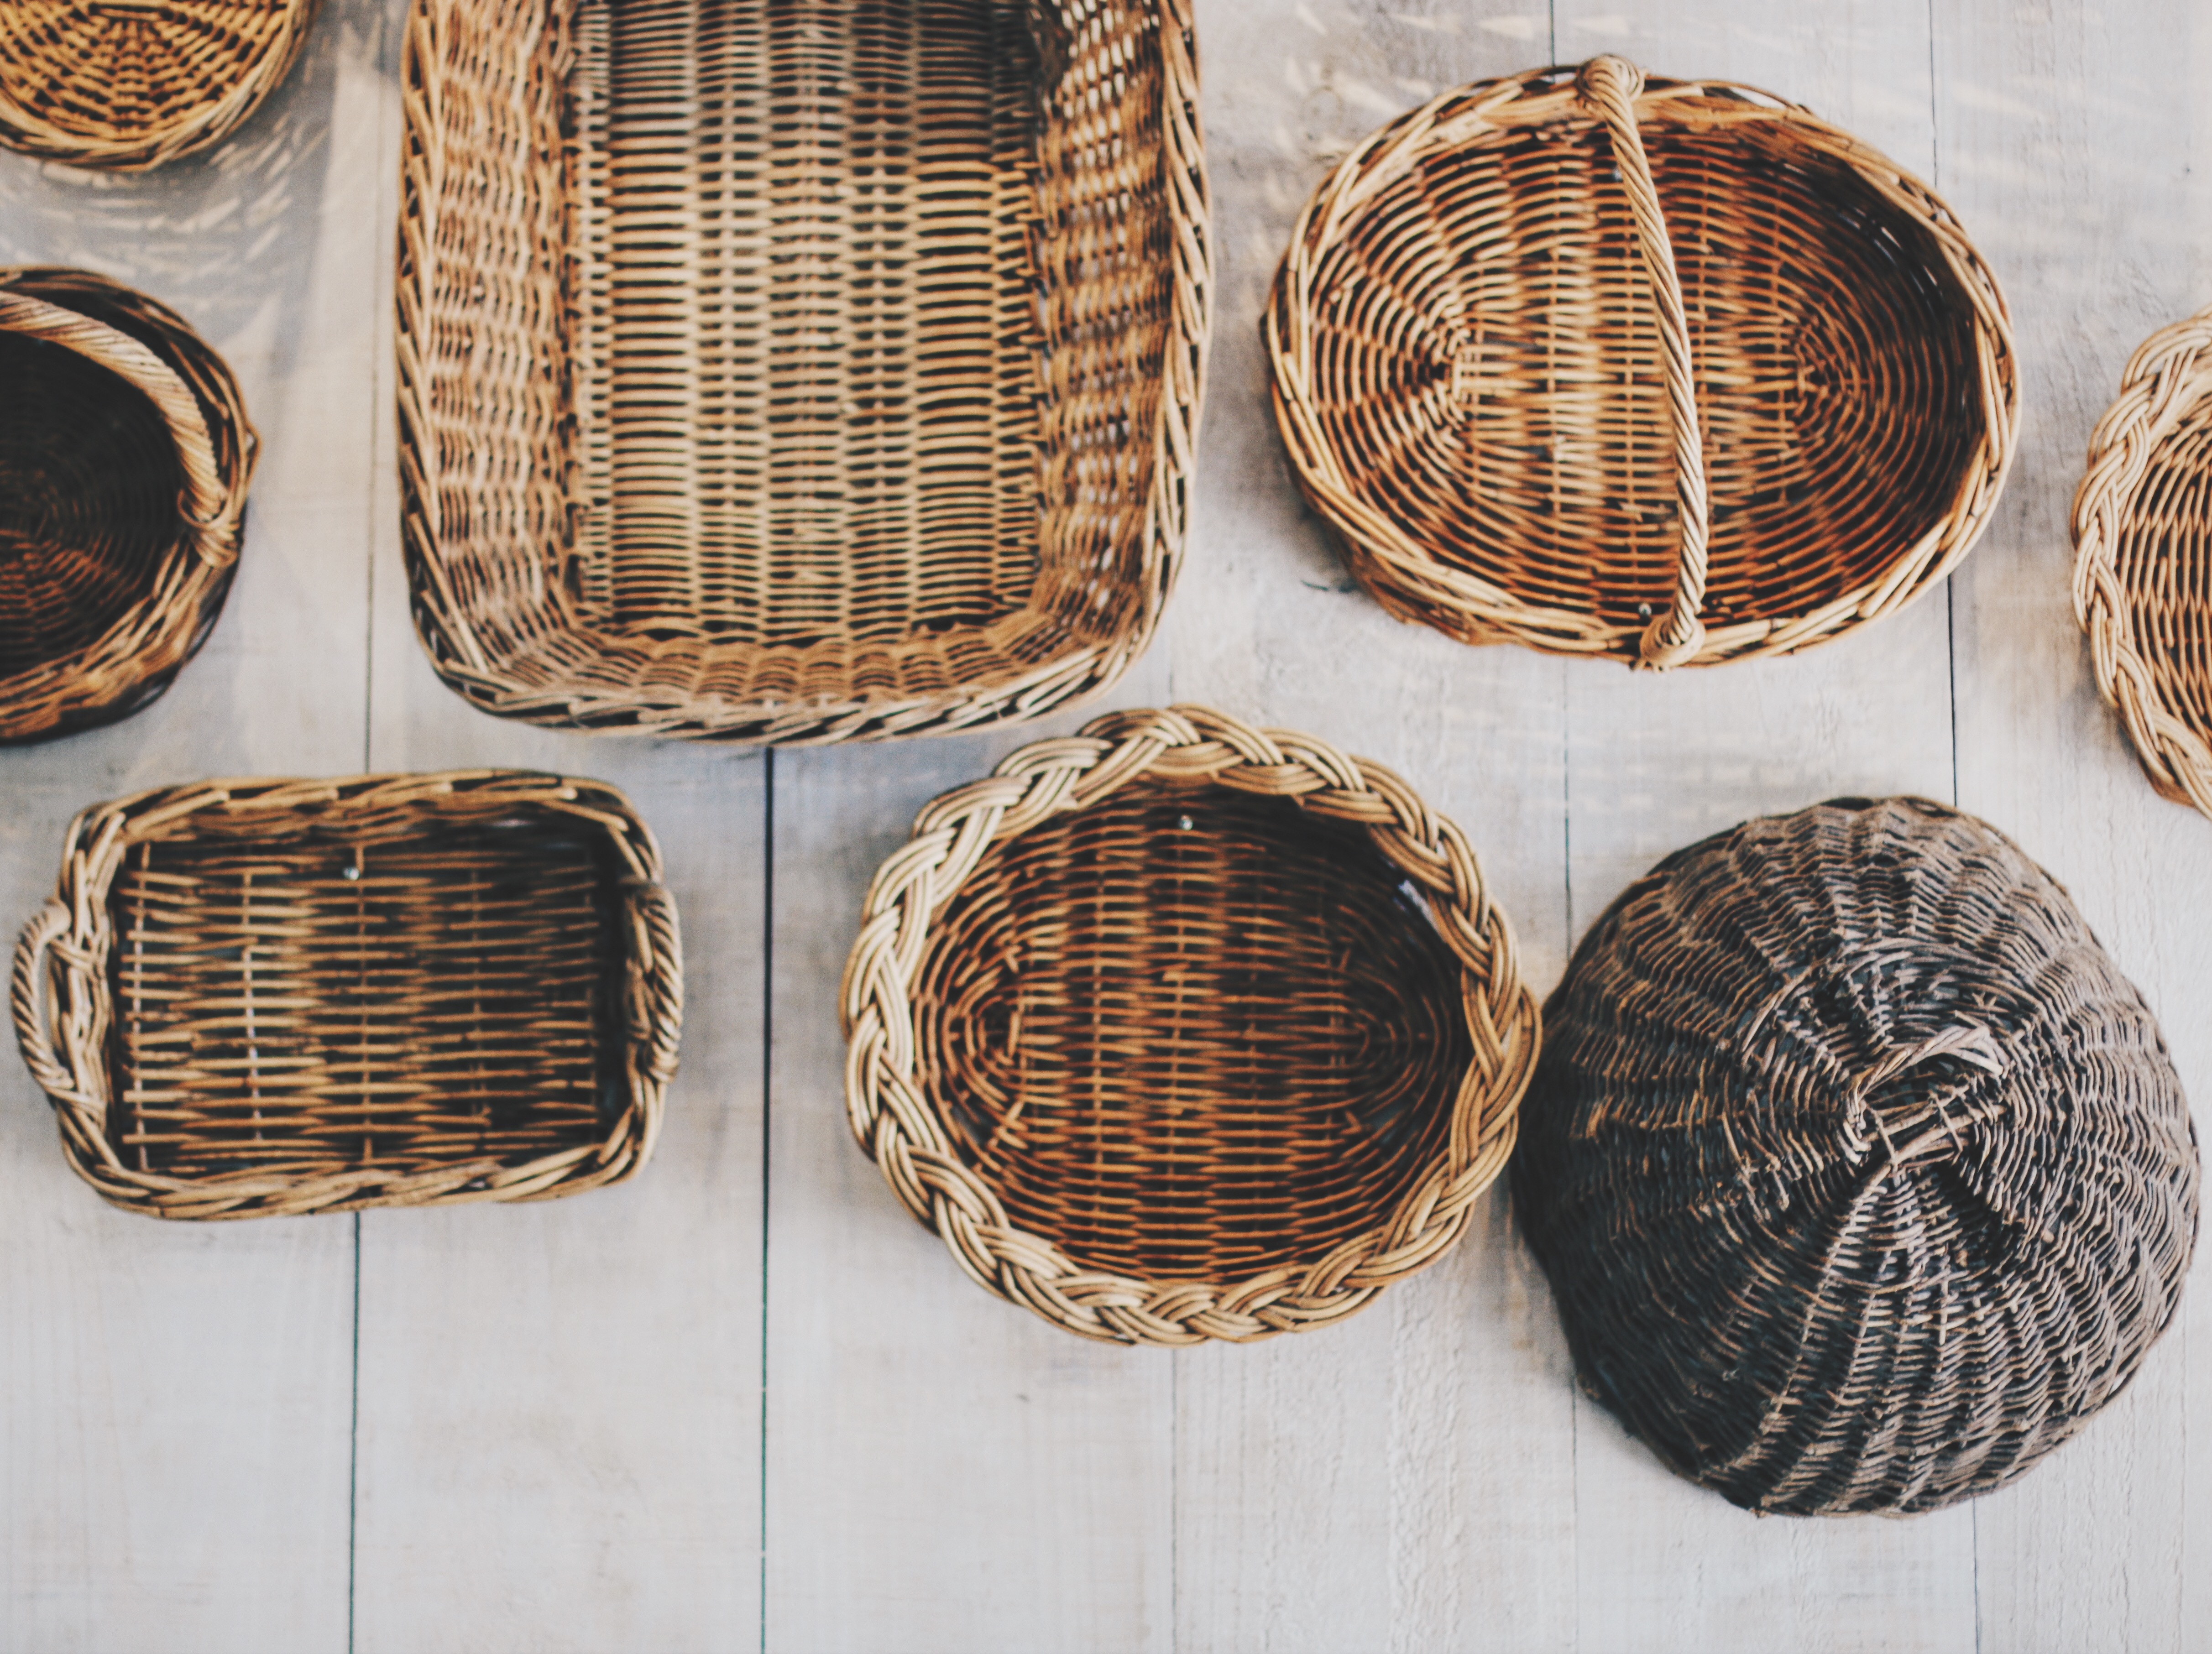
wood, basket, material, wicker, containers, baskets, cane, shape, man made object, home accessories, picnic basket